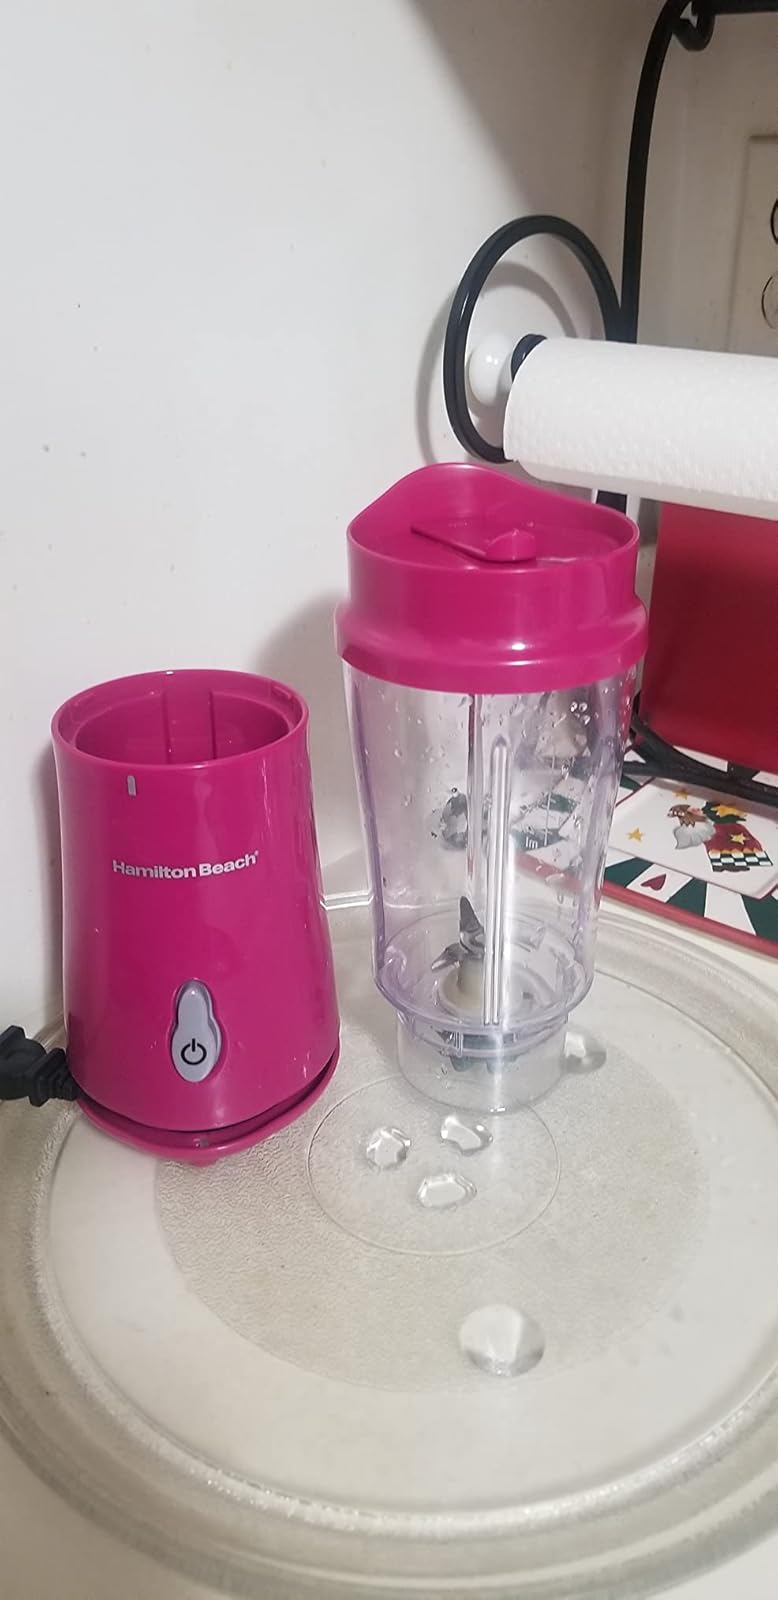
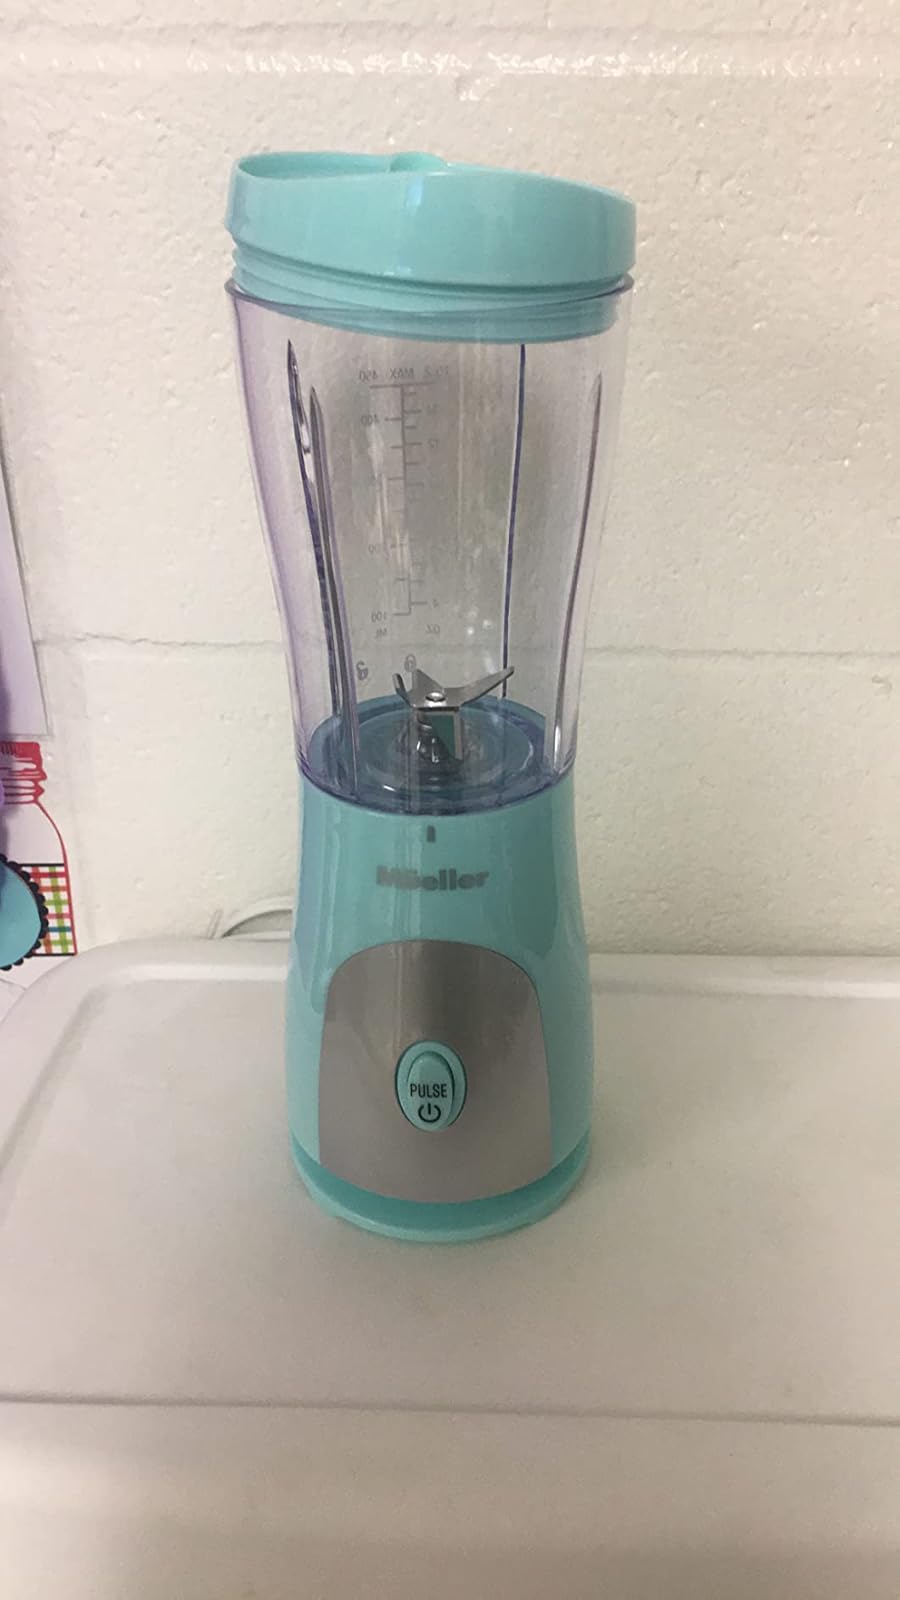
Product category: items_blender
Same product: no